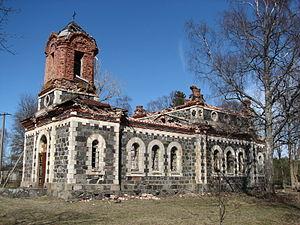
Kõmsi est un village situé dans la commune de Hanila du comté de Lääne en Estonie.